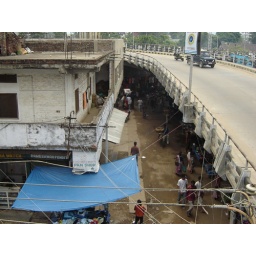
market under the bridge